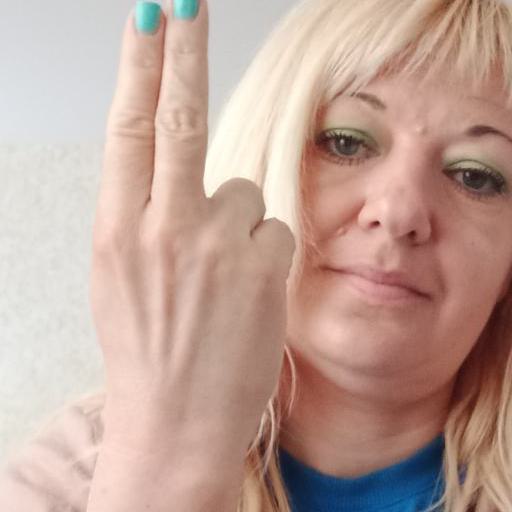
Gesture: two_up_inverted